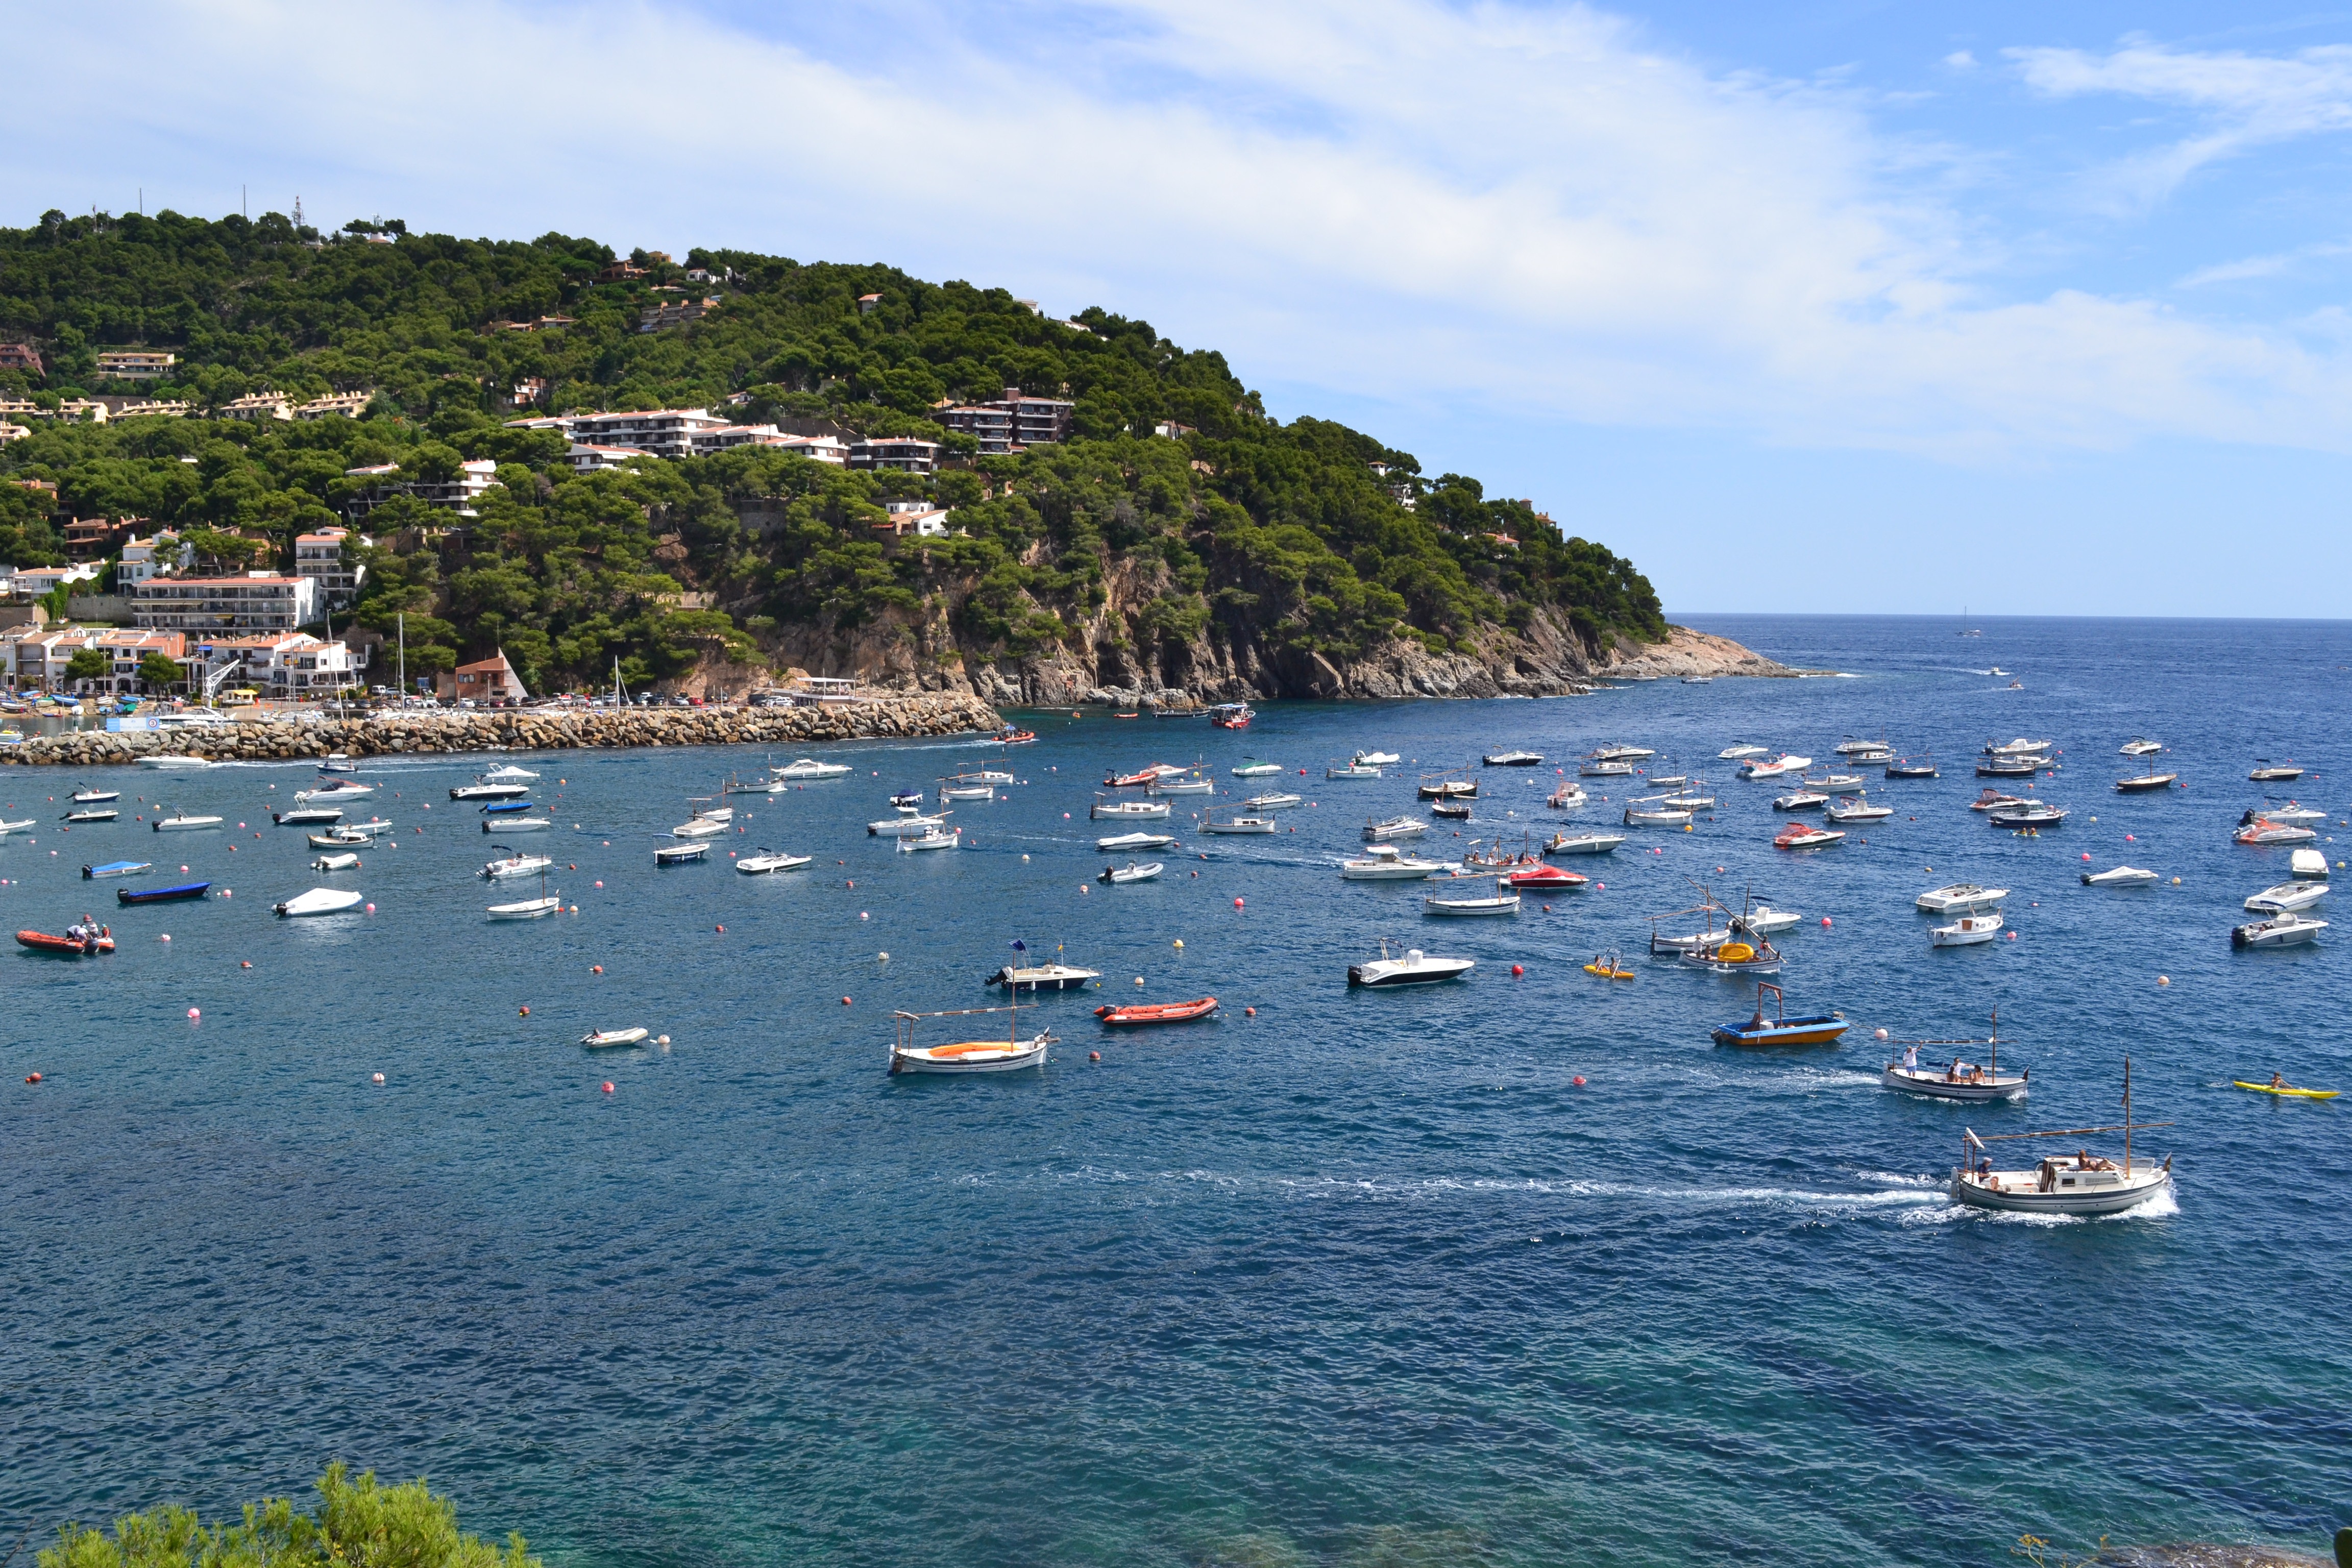
beach, landscape, sea, coast, nature, ocean, horizon, shore, vacation, seaside, cove, mediterranean, vehicle, bay, island, harbor, body of water, spain, boating, boats, archipelago, side, maritime, cape, islet, costa brava